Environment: real
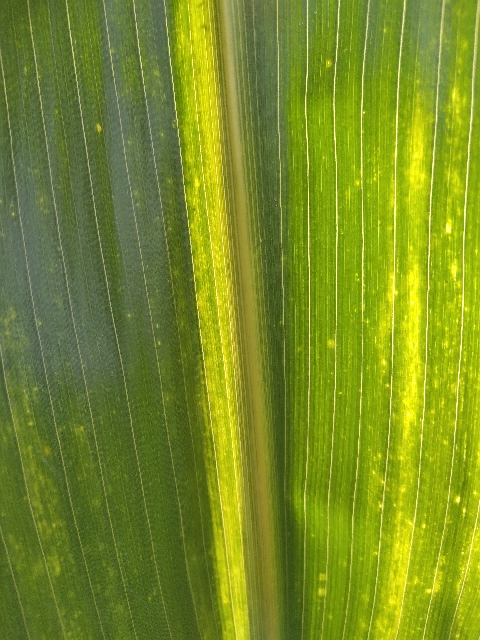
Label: lethal_necrosis